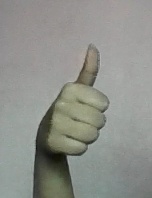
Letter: aleff